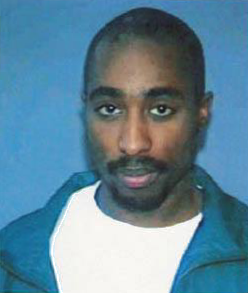
ทูพัค ชาเคอร์

| name = ทูพัค ชาเคอร์
| image = Tupac Shakur.png
| caption = ชาเคอร์ในปี 1996
| birth_name = Lesane Parish Crooks
| birth_place = นครนิวยอร์ก สหรัฐ
| death_place = ลาสเวกัส|ลาสเวกัส รัฐเนวาดา สหรัฐ
| years_active = 1989–1996
| spouse = marriage|คีชา มอร์ริส|1995|1996|end=
| awards = List of awards and nominations received by Tupac Shakur|รายการทั้งหมด
| module = Infobox musical artist
 | embed = yes
 | origin =
 | genre =
 | label =
 | website =
 | associated_acts =
| signature = File:Tupac Shakur's signature.svg
ทูพัค อมารู ชาเคอร์ (; 16 มิถุนายน ค.ศ. 1971 – 13 กันยายน ค.ศ. 1996) หรือเป็นที่รู้จักในชื่อ ทูพัค (2Pac) และ มาคาเวลี (Makaveli) เป็นแร็ปเปอร์ชาวอเมริกัน เขาได้รับการยอมรับอย่างกว้างขวางว่าเป็นหนึ่งในแร็ปเปอร์ที่มีอิทธิพลมากที่สุดตลอดกาล ชาเคอร์เป็นหนึ่งในศิลปินที่มียอดจำหน่ายสูงสุดในโลก โดยขายได้มากกว่า 75 ล้านชุดทั่วโลก เพลงของชาเคอร์ส่วนใหญ่มักกล่าวถึงการโตมาท่ามกลางความรุนแรง ความยากลำบากในชุมชนสลัม การเหยียดเชื้อชาติ ปัญหาในสังคม การขัดแย้งกันในหมู่แร็ปเปอร์ และเขาถือเป็นสัญลักษณ์ของการเคลื่อนไหวเพื่อต่อต้านความเหลื่อมล้ำด้วย
ชาเคอร์เกิดในนครนิวยอร์ก พ่อแม่ของเขาเป็นนักเคลื่อนไหวทางการเมืองและสมาชิกพรรคBlack Panther Party|แบล็กแพนเทอร์ โดยแม่ของเขา อาเฟนี ชาเคอร์ เป็นคนดูแล เขาย้ายไปที่บอลทิมอร์ในปี 1984 และไปยังบริเวณอ่าวซานฟรานซิสโกในปี 1988 และออกอัลบั้มชุดแรก "2Pacalypse Now" ในปี 1991 เขากลายเป็นบุคคลสำคัญในวงการเพลงเวสต์โคสต์ฮิปฮอป จากเนื้อเพลงที่แร็ปเกี่ยวกับconscious rap|การตระหนักรู้ (conscious) ชาเคอร์ได้รับคำสรรเสริญจากนักวิจารณ์และประสบความสำเร็จเชิงพาณิชย์มากขึ้นด้วยอัลบั้มชุดถัดมา "Strictly 4 My N.I.G.G.A.Z..." (1993) และ "Me Against the World" (1995) อัลบั้มชุดที่ห้า "All Eyez on Me" (1996) ได้รับการยืนยันระดับแผ่นเสียงเพชร และยังเป็นอัลบั้มคู่ชุดแรกในประวัติศาสตร์ของวงการฮิปฮอป นอกจากงานดนตรี ชาเคอร์ยังประสบความสำเร็จอย่างมากในฐานะนักแสดง โดยเขาได้รับบทนำในภาพยนตร์เรื่อง "Juice (1992 film)|Juice", "Poetic Justice" (1993), "Above the Rim" (1994), "Bullet (1996)", "Gridlock'd" (1997) และ "Gang Related" (1997)
ในช่วงบั้นปลายของอาชีพ ชาเคอร์ถูกยิงห้าครั้งในห้องพักผ่อนของสตูดิโอบันทึกเสียงในนิวยอร์กและยังประสบปัญหาทางกฎหมาย รวมถึงถูกกักขัง ในปี 1995 ชาเคอร์ถูกจำคุกแปดเดือนในข้อหาล่วงละเมิดทางเพศ แต่ได้รับการปล่อยตัวระหว่างรอการอุทธรณ์คำตัดสินของเขา หลังจากได้รับการปล่อยตัว เขาได้เซ็นสัญญากับค่ายเพลงเดธโรว์เรเคิดส์ของชู้ก ไนต์ และมีส่วนร่วมอย่างมากในฉนวนความขัดแย้งของอีสต์โคสต์ฮิปฮอป–เวสต์โคสต์ฮิปฮอปที่กำลังเติบโต เมื่อวันที่ 7 กันยายน 1996 ชาเคอร์ถูกยิงสี่ครั้งโดยผู้จู่โจมที่ไม่ทราบชื่อในDrive-by shooting|เหตุกราดยิงขณะขับรถอยู่ในลาสเวกัส เขาเสียชีวิตในอีกหกวันต่อมา
ในปี 2002 ชาเคอร์ได้รับการบรรจุชื่อเข้าสู่หอเกียรติยศฮิปฮอป ในปี 2017 เขาได้รับการบรรจุชื่อเข้าสู่หอเกียรติยศร็อกแอนด์โรล นิตยสาร "โรลลิงสโตน" จัดให้เขาเป็นหนึ่งใน 100 ศิลปินที่ยิ่งใหญ่ที่สุดตลอดกาล
== ผลงานเพลง ==
;สตูดิโออัลบั้ม
* "2Pacalypse Now" (1991)
* "Strictly 4 My N.I.G.G.A.Z..." (1993)
* "Me Against the World" (1995)
* "All Eyez on Me" (1996)
;สตูดิโออัลบั้มหลังมรณกรรม
* "The Don Killuminati: The 7 Day Theory" (1996)
* "R U Still Down? (Remember Me)" (1997)
* "Until the End of Time (Tupac Shakur album)|Until the End of Time" (2001)
* "Better Dayz" (2002)
* "Loyal to the Game" (2004)
* "Pac's Life" (2006)

;อัลบั้มความร่วมมือ
* "This Is an EP Release" กับดิจิทัลอันเดอร์กราวด์ (1991)
* "Thug Life: Volume 1" กับธักไลฟ์ (1994)

;อัลบั้มความร่วมมือหลังมรณกรรม
* "Still I Rise (album)|Still I Rise" กับเอาต์ลอว์ซ (1999)
== อ้างอิง ==
== แหล่งข้อมูลอื่น ==
*
*
หมวดหมู่:ทูพัค ชาเคอร์|
หมวดหมู่:แร็ปเปอร์ชาวอเมริกันในศตวรรษที่ 20
หมวดหมู่:นักแสดงละครโทรทัศน์ชายชาวอเมริกัน
หมวดหมู่:ชาวอเมริกันเชื้อสายแอฟริกา
หมวดหมู่:โปรดิวเซอร์เพลงชาวอเมริกัน
หมวดหมู่:บุคคลจากโอกแลนด์ (รัฐแคลิฟอร์เนีย)
หมวดหมู่:ชาวอเมริกันที่ถูกลอบสังหาร
หมวดหมู่:เสียชีวิตจากอาวุธปืน
หมวดหมู่:นักแสดงภาพยนตร์ชายชาวอเมริกัน
หมวดหมู่:ศิลปินสังกัดแอตแลนติกเรเคิดส์
หมวดหมู่:แร็ปเปอร์ชายชาวอเมริกันเชื้อสายแอฟริกา